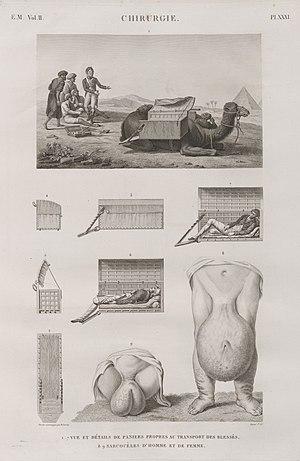
François Robert Ingouf, dit Ingouf le Jeune, est un graveur d'interprétation buriniste et aquafortiste français né à Paris le 22 novembre 1747, mort à Paris le 17 juin 1812.